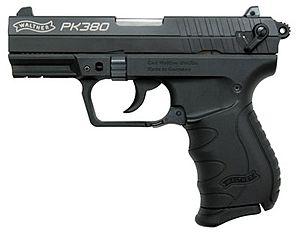
Le Walther PK380 est un pistolet semi-automatique de défense personnelle dérivé du Walther P22.